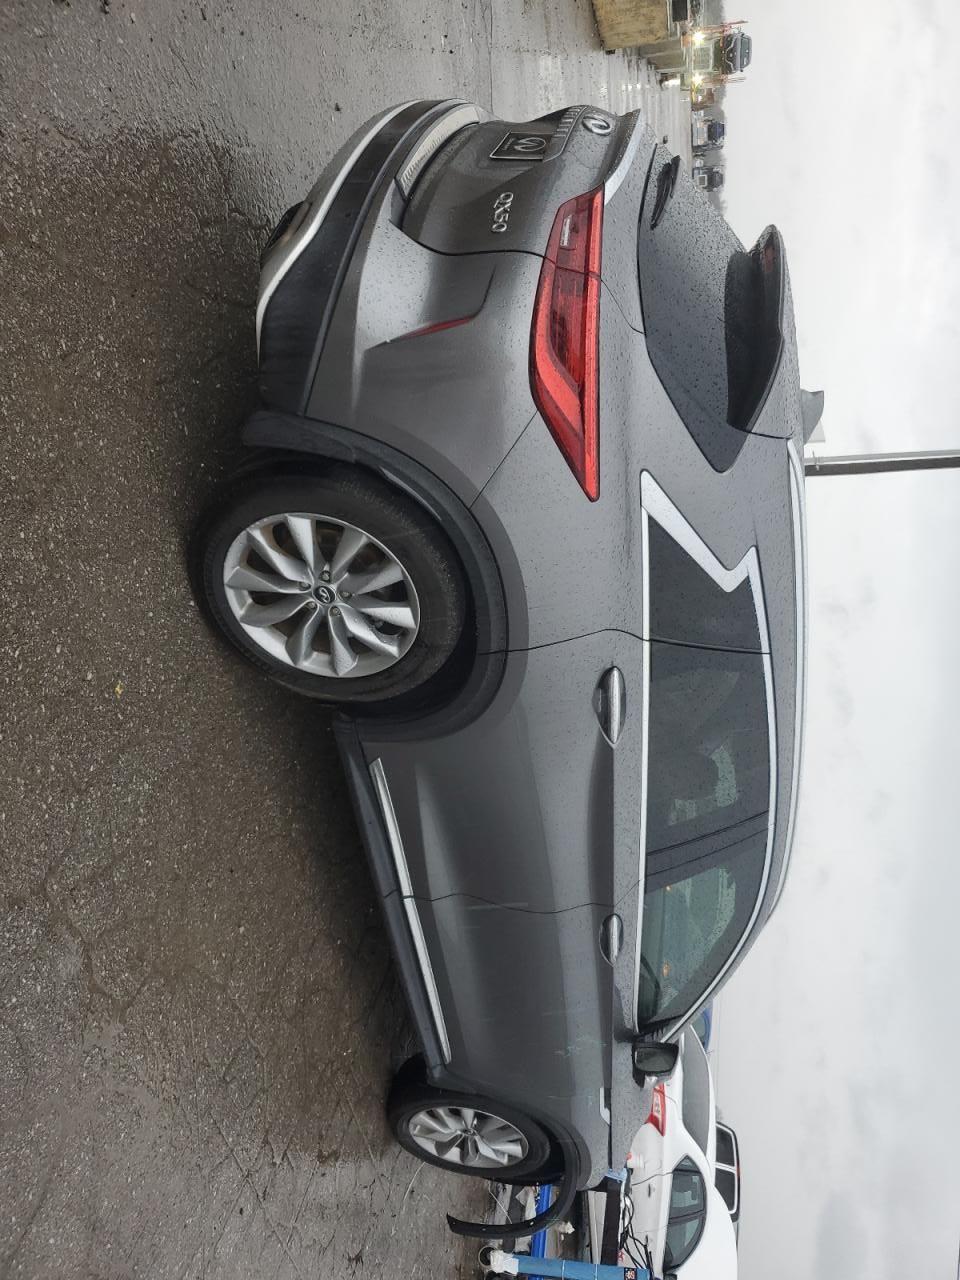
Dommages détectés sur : aile avant droite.
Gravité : mineur